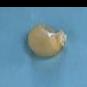
Maize quality: Bad